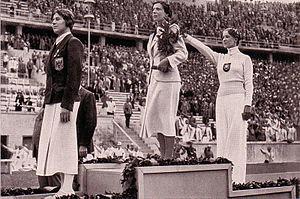
Ellen Preis, née à Berlin le 6 mai 1912 et morte à Vienne le 18 novembre 2007, est une escrimeuse autrichienne, spécialiste du fleuret.